Ryū ga Gotoku Kenzan!

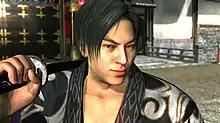
Cyberware Inc.'s facial scan technology was used with main characters and fully exploited on the Event Mode's high polygon models. Here, the character Gion Toji borrows actor Takashi Tsukamoto's physical appearance.

"Kenzan" is the first game in the series where the games' main characters have their face modeled in 3D after their voice actors who are Japanese celebrities. Cyberware's color 3D scanner (model PS) was used to analyze each actor's head & face in order to collect data on its shape and appearance, then this file was worked with the Softimage XSI 3D graphics application.